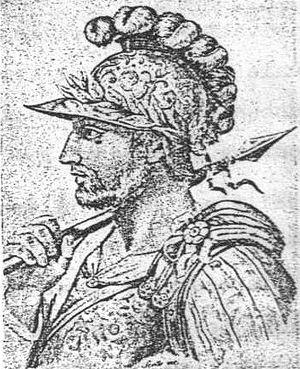
La maison d'Ivrée, appelée aussi famille des marquis d'Ivrée, parfois Bourgogne-Ivrée, maison des comtes palatins de Bourgogne ou encore Anscarides, est une famille de seigneurs originaires du comté d'Oscheret du royaume de Bourgogne. De cette famille furent notamment issus pendant plusieurs siècles les comtes de Bourgogne et les rois de Castille.